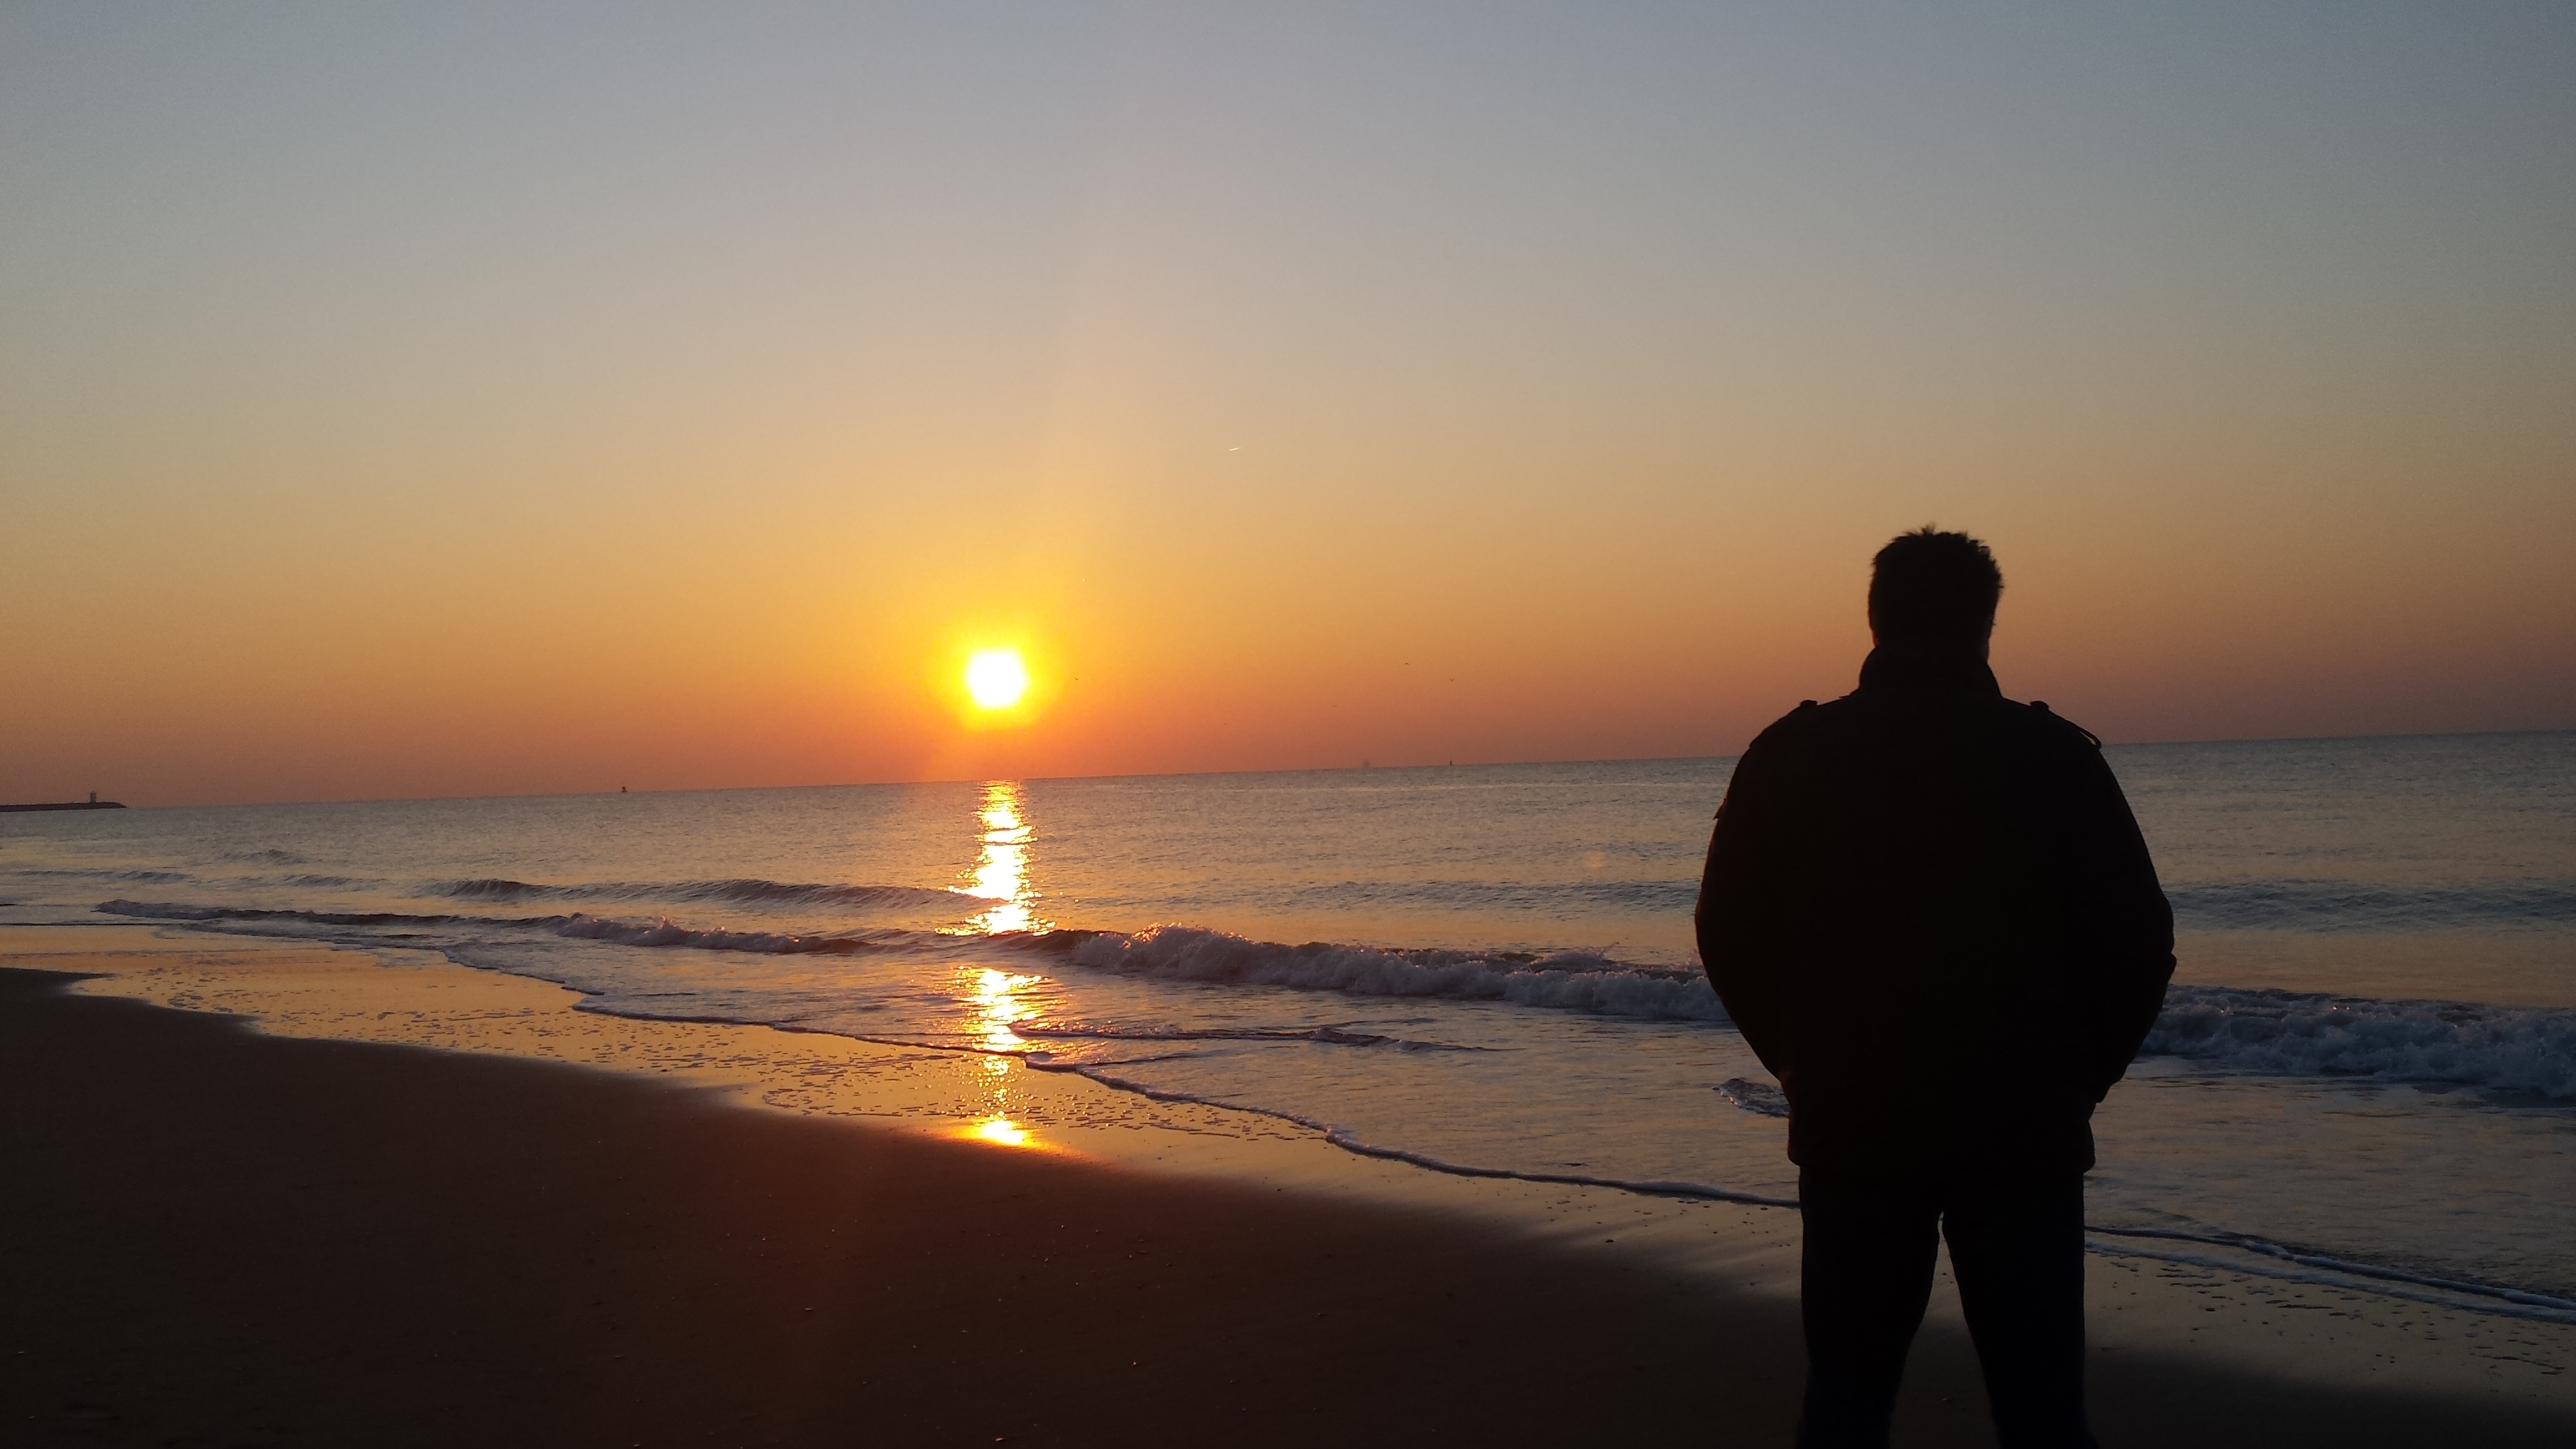
beach, sea, coast, water, sand, ocean, horizon, sky, sun, sunrise, sunset, sunlight, morning, shore, wave, dawn, seaside, dusk, walk, evening, orange, autumn, lonely, one, afterglow